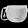
Label: Bag